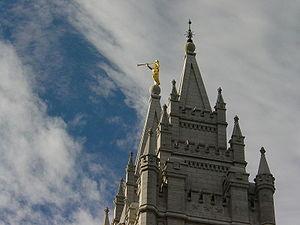
Le temple de Salt Lake est le bâtiment central de Temple Square à Salt Lake City, dans l'Utah. Il est le plus grand et le plus connu des temples de l’Église de Jésus-Christ des saints des derniers jours. Il est le sixième temple construit par l'église et le quatrième temple en fonction construit depuis l’exode des pionniers mormons de Nauvoo vers la vallée du Grand Lac Salé.